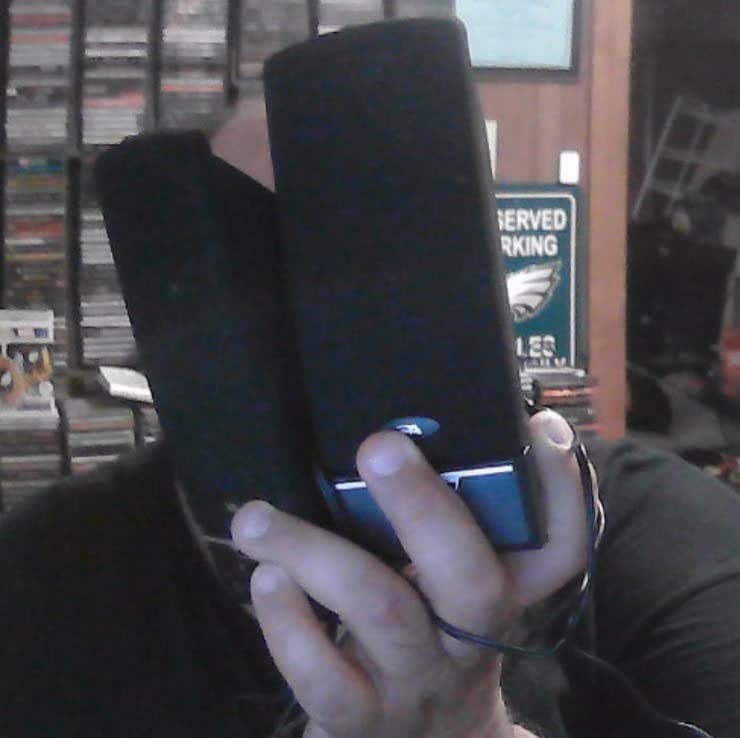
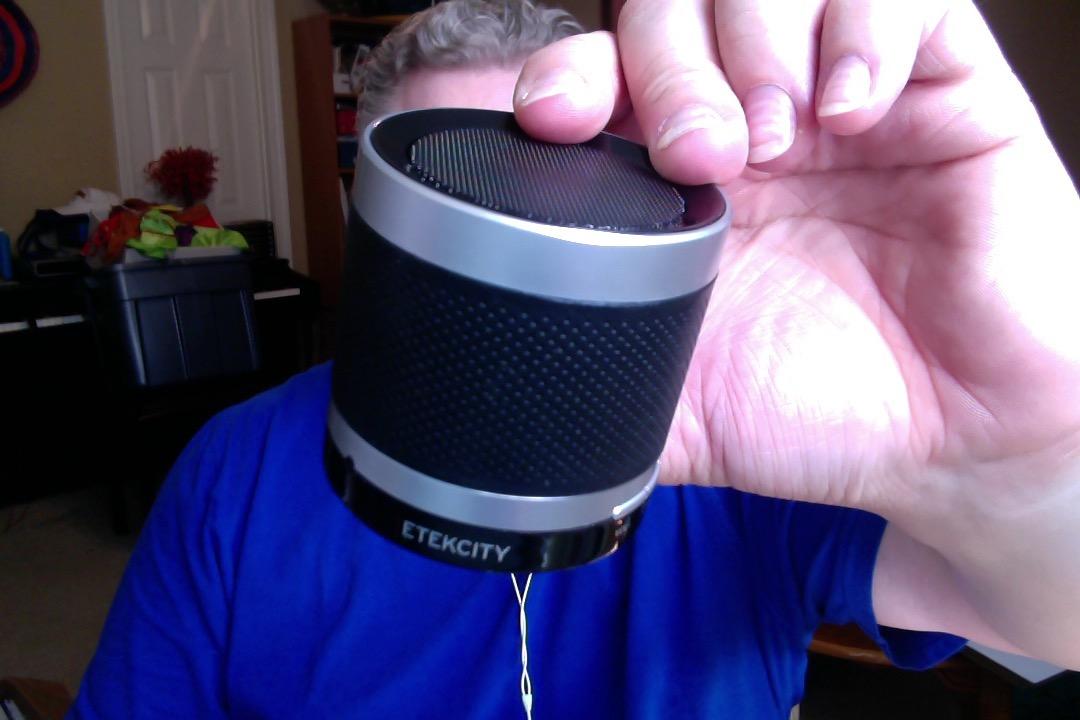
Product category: speaker
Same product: no